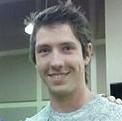
Age: 51